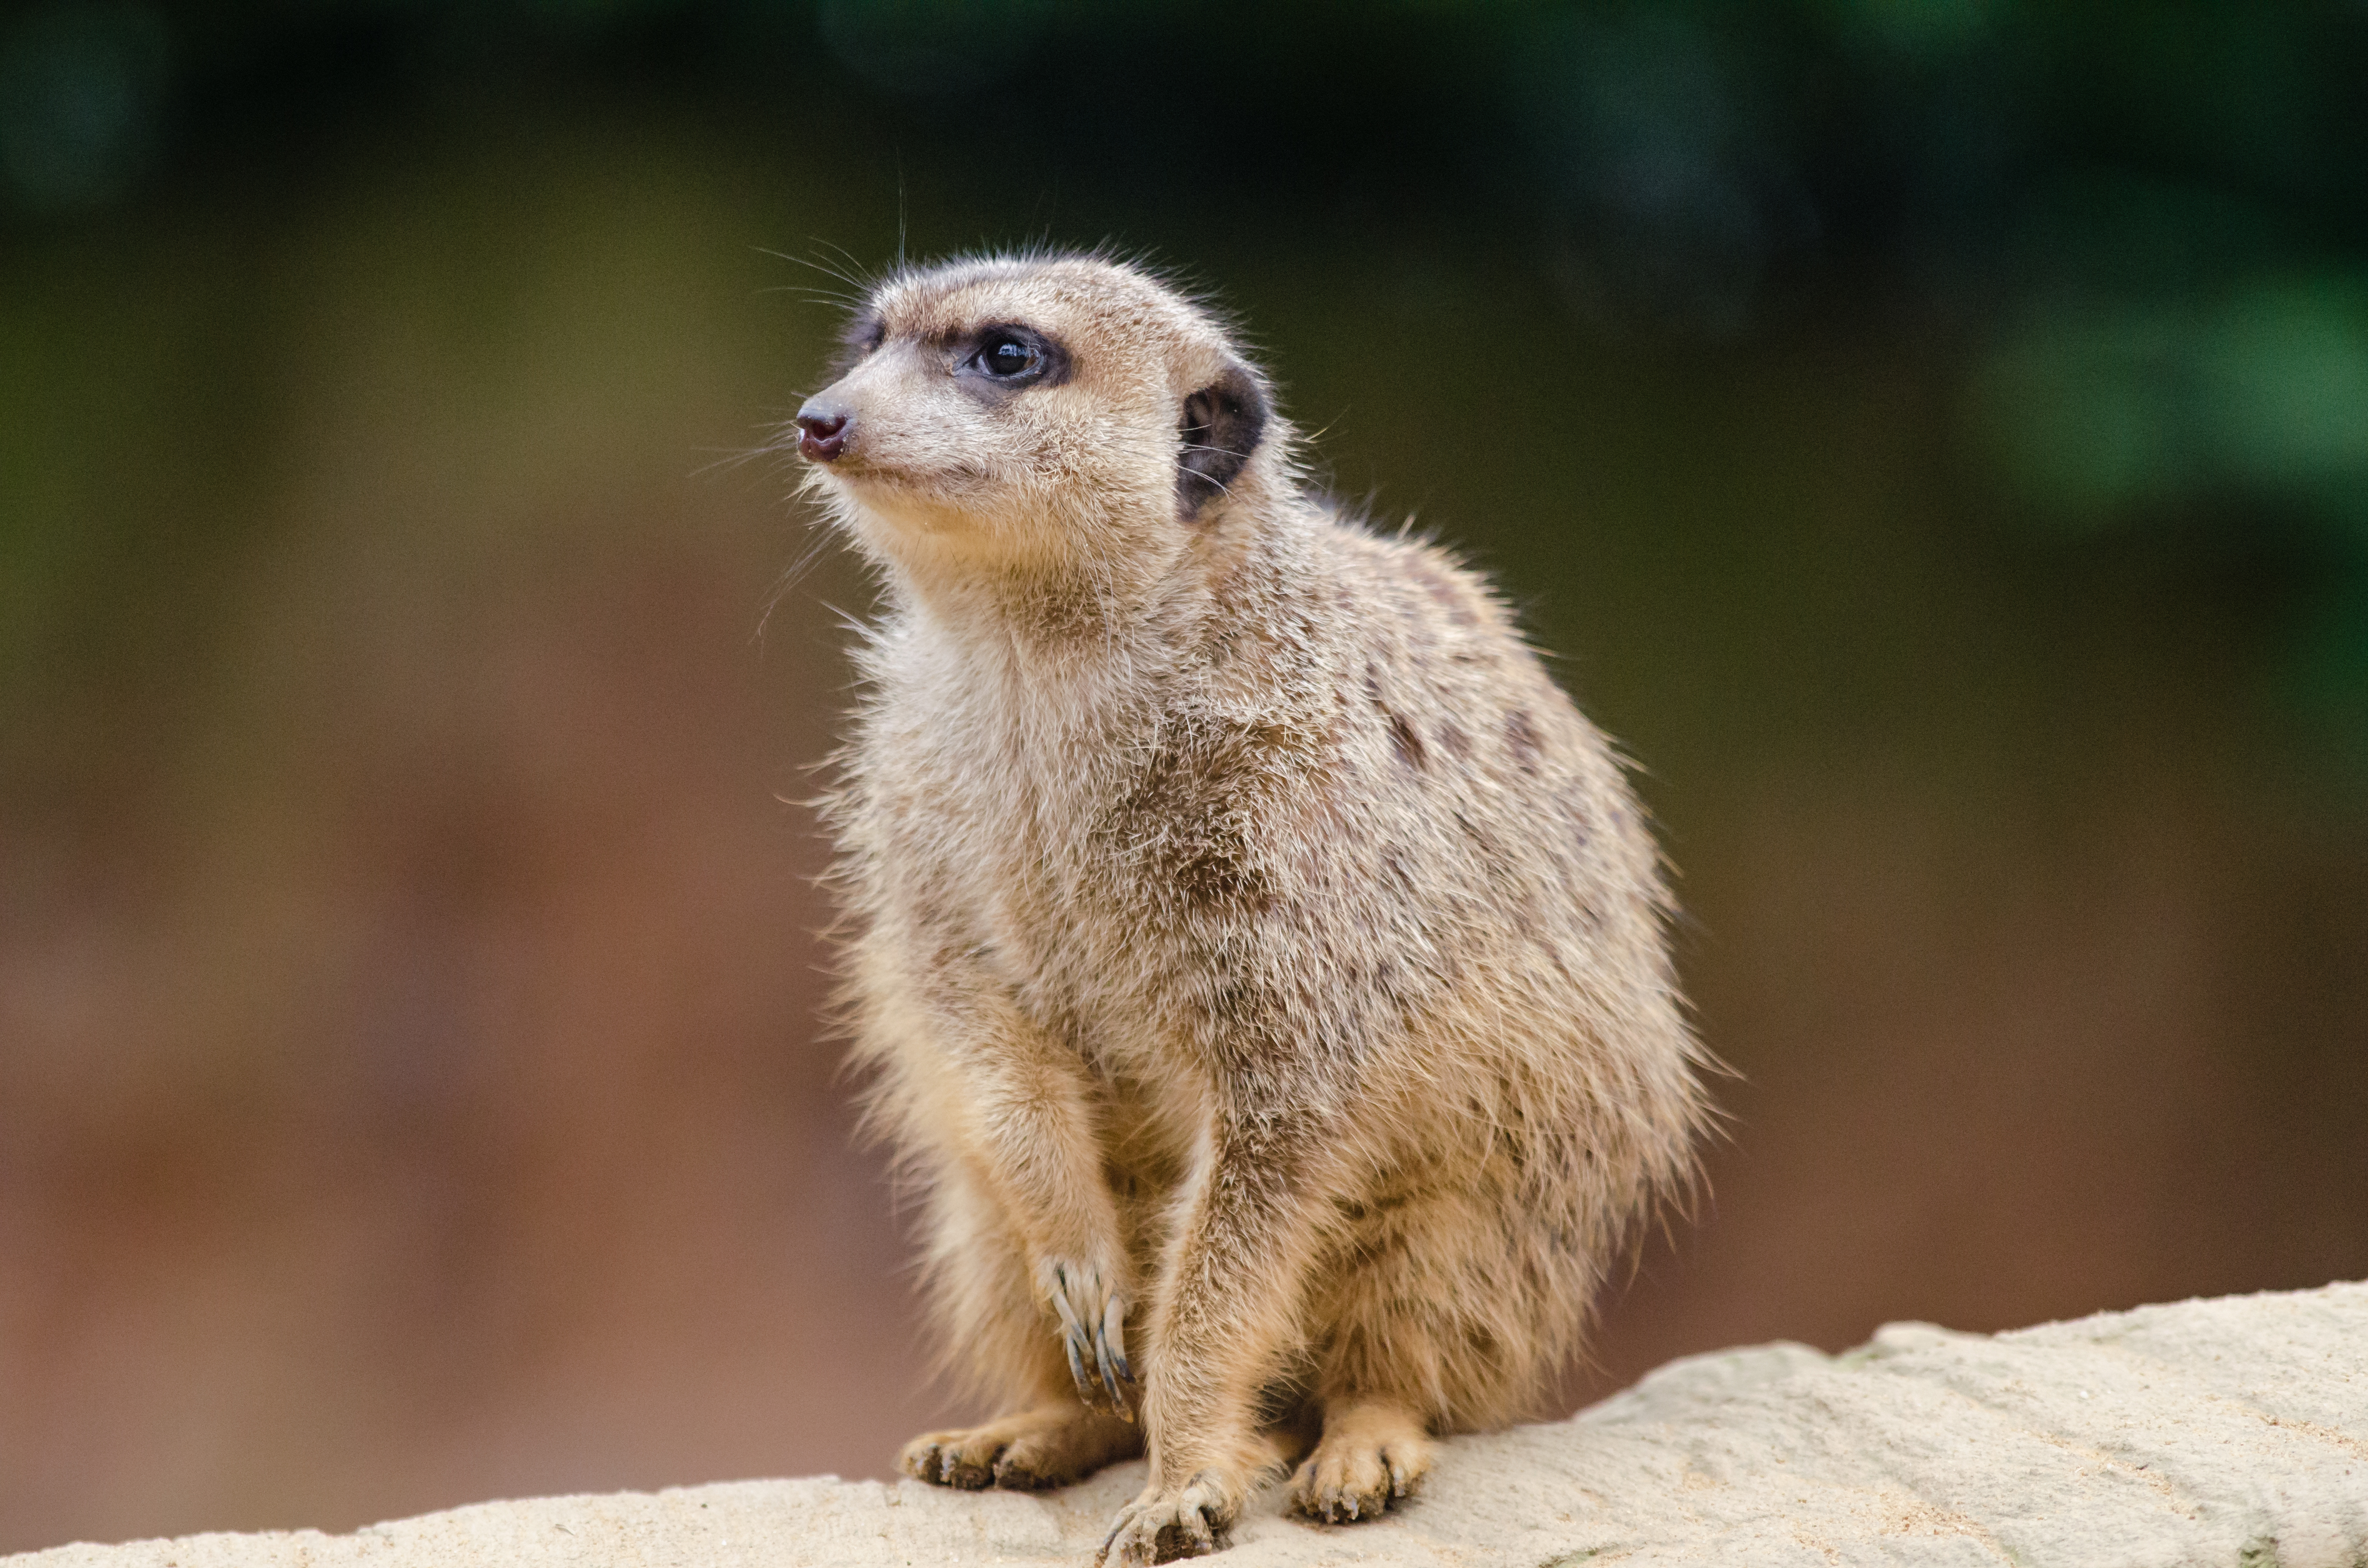
bokeh, animal, cute, wildlife, zoo, mammal, nikon, squirrel, fauna, whiskers, vertebrate, tier, adorable, d7000, niedlich, tierpark, meerkat, erdmnnchen, mongoose, marmot, prairie dog, fox squirrel